V1369 Centauri

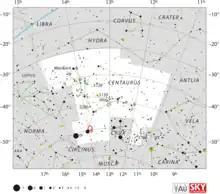
The location of V1369 Centauri (circled in red)

In July 2015 it was announced that lithium had been detected in material ejected from Nova Centauri 2013. This is the first time lithium has been detected in a nova system. The amount detected was less than a billionth of the mass of the Sun. This finding is significant because it supports a theory that the extra lithium found in Population I stars (compared to Population II stars) comes from novae.